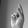
ASL letter: K